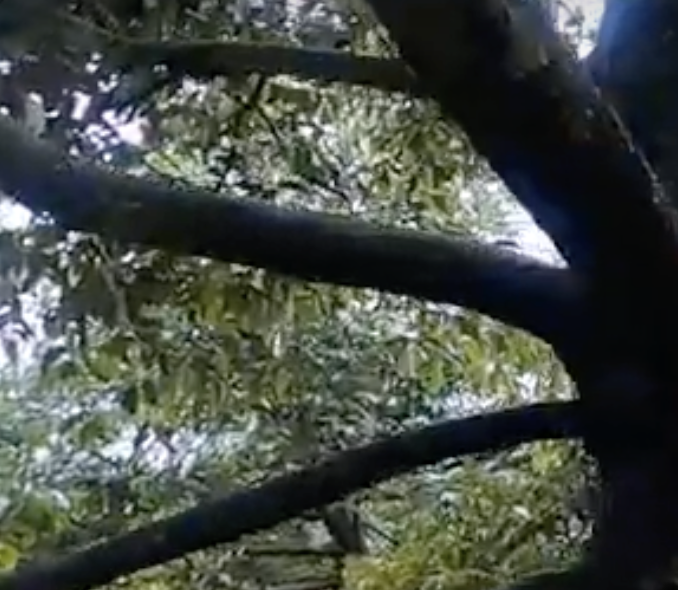
Label: sooty_mold